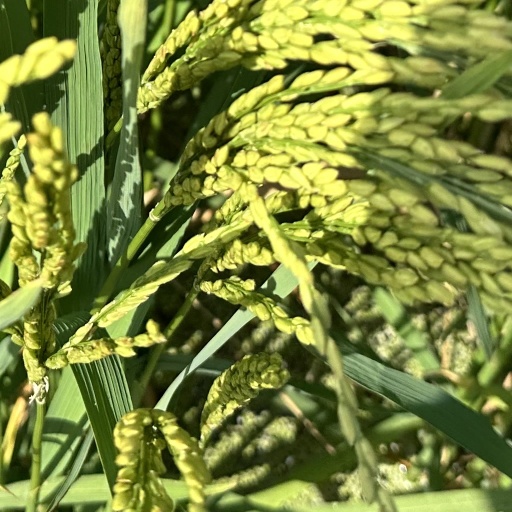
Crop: rice